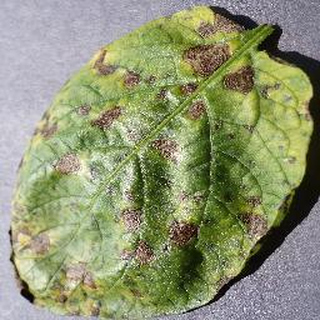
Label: potato_early_blight